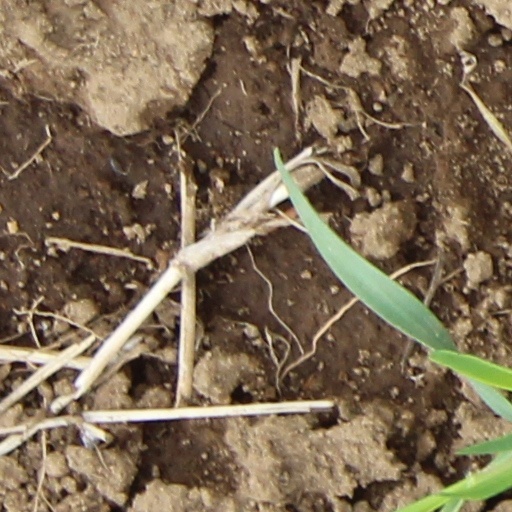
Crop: wheat